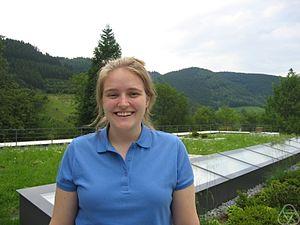
Melanie Matchett Wood est une mathématicienne américaine, professeure de mathématiques à l'université de Californie à Berkeley depuis 2019. Elle est la première femme membre de l'équipe américaine des Olympiades internationales de mathématiques.